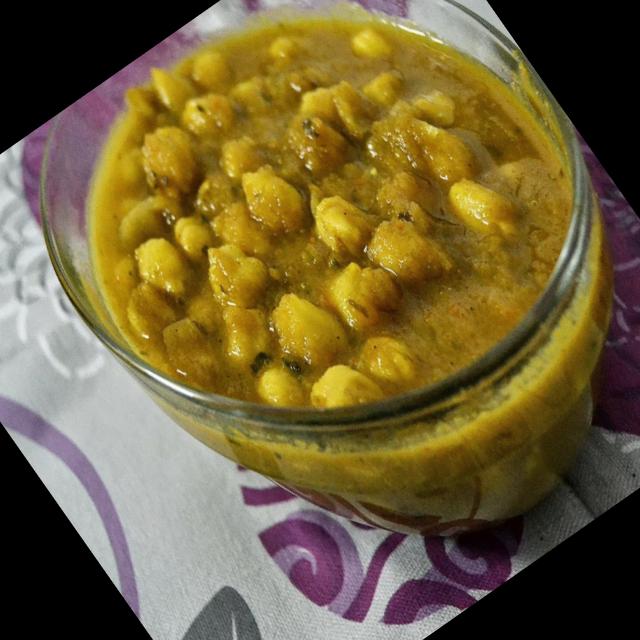
Dish: chole